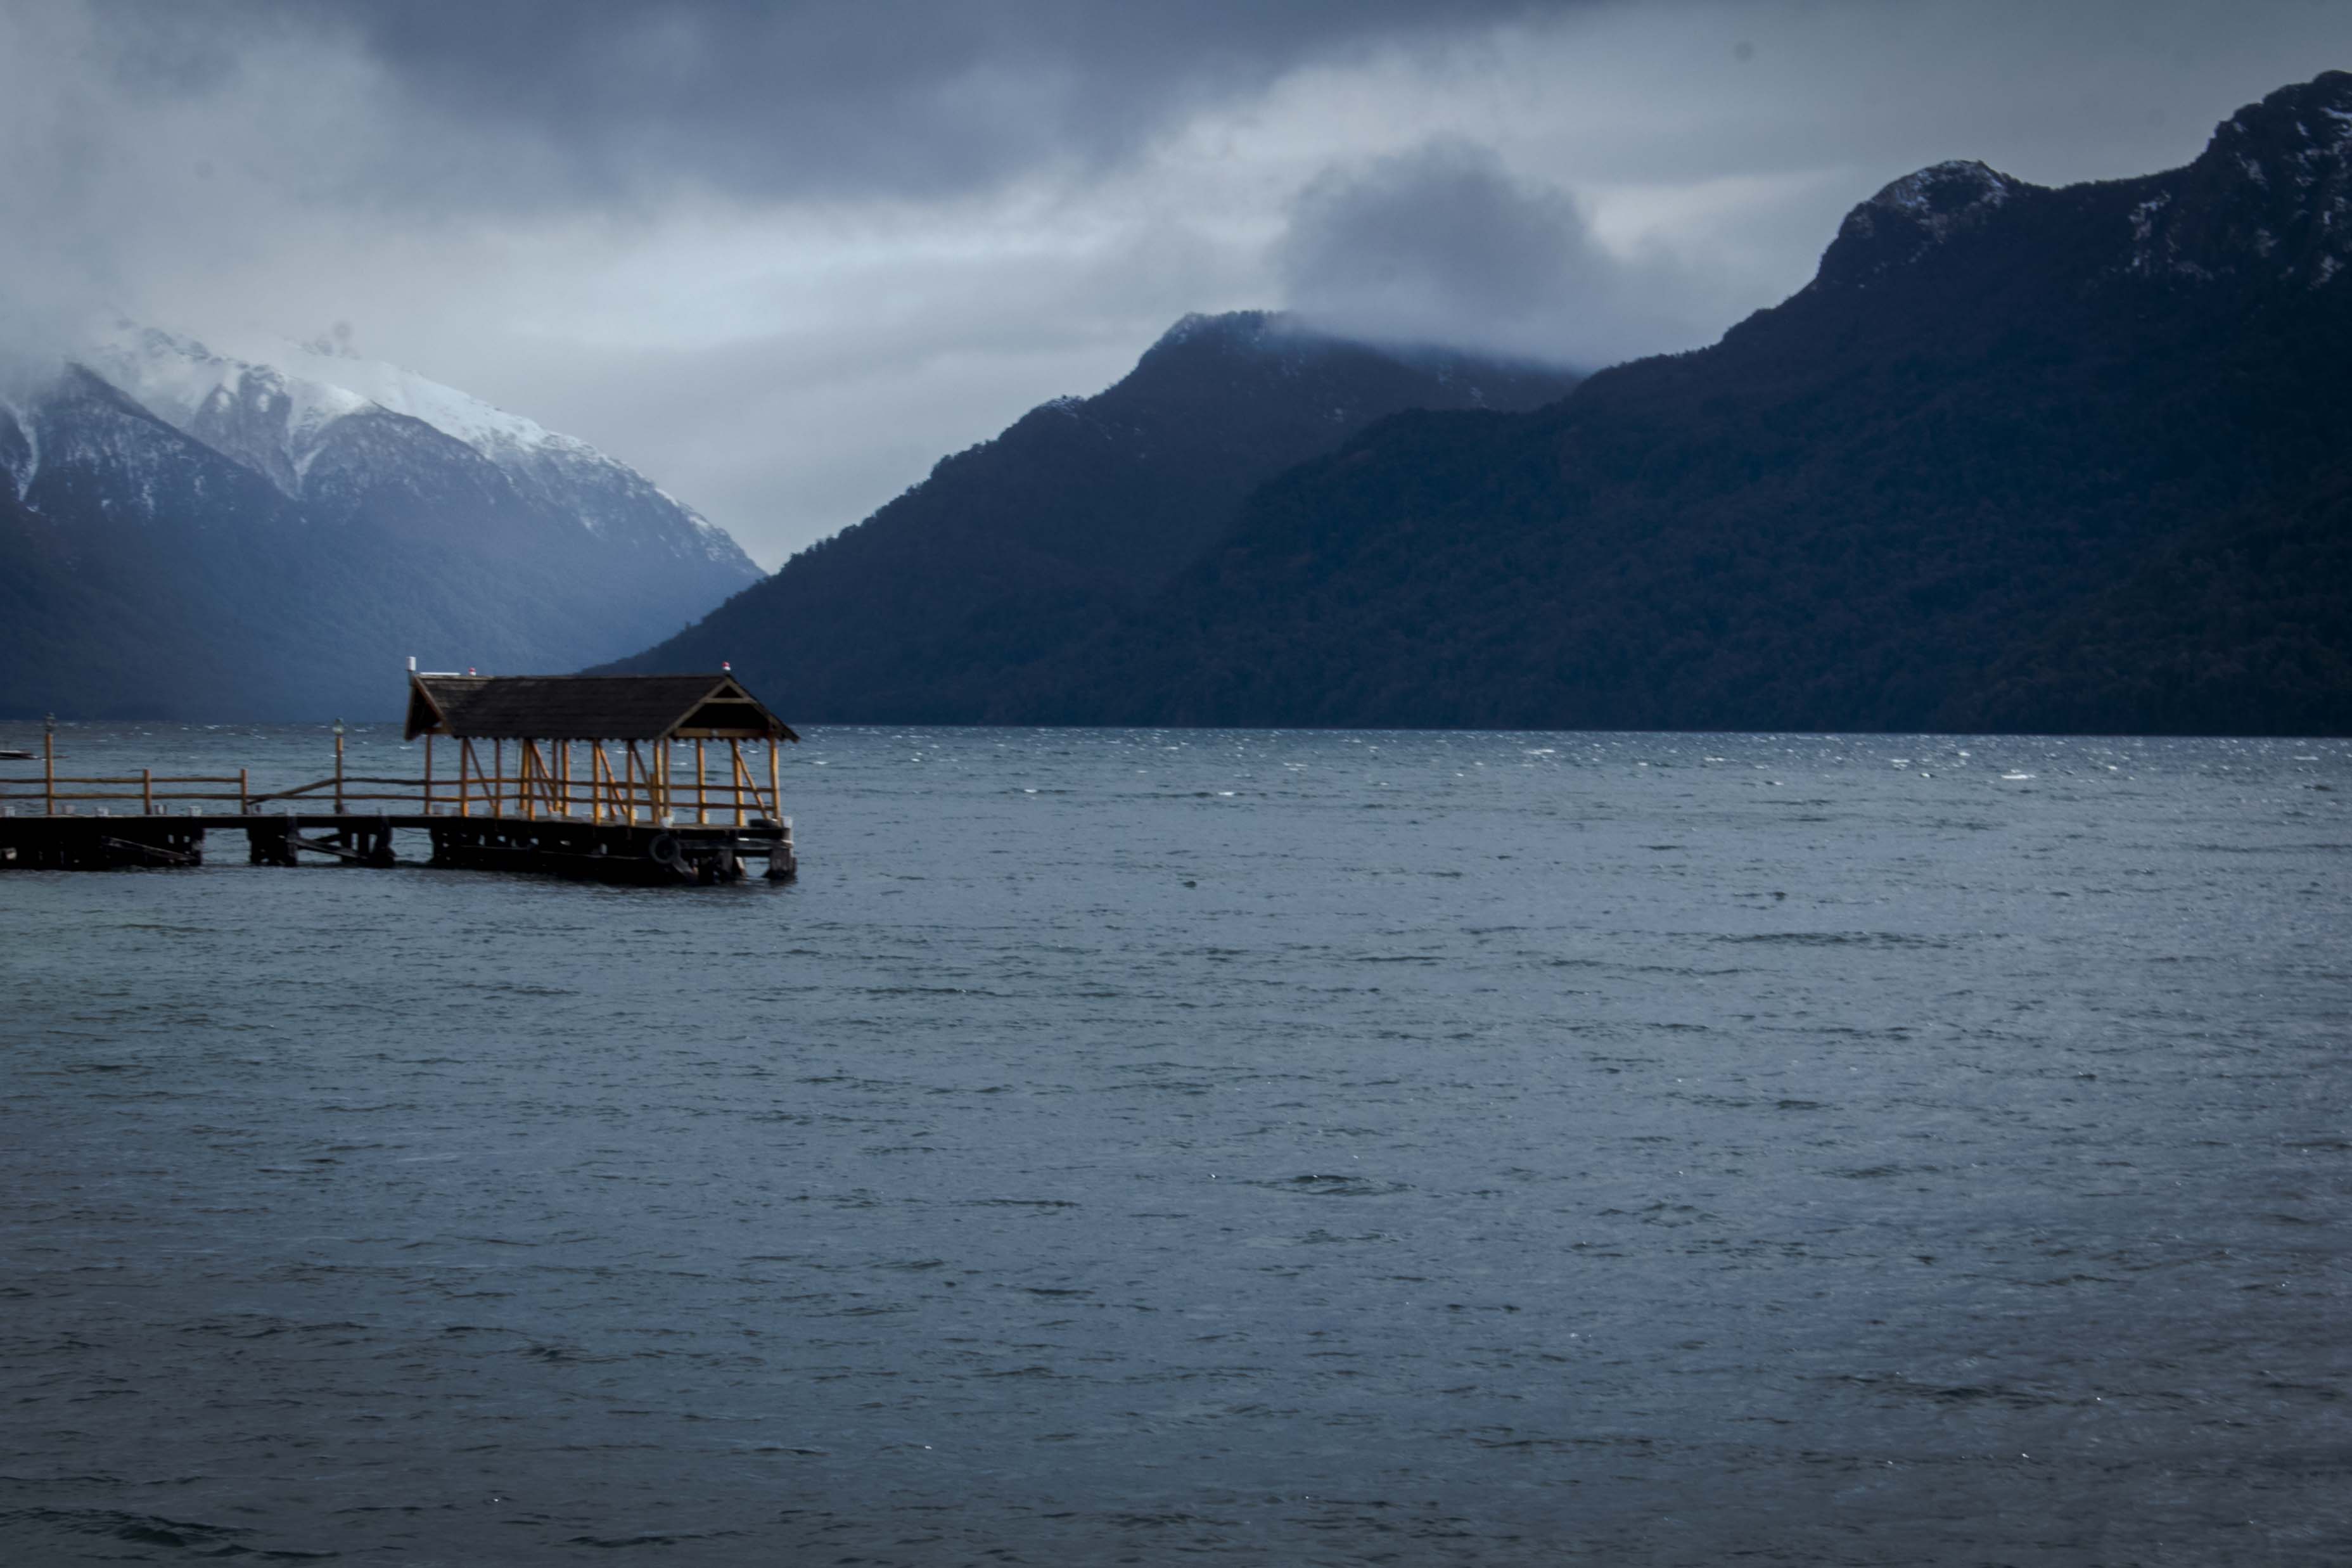
nature, sky, lake, mountain, highland, cloud, water, mountain range, mountainous landforms, sound, loch, atmospheric phenomenon, sea, fjord, ocean, lake district, atmosphere, hill, calm, fell, landscape, alps, river, horizon, reflection, vacation, pier, winter, reservoir, house, coast, inlet, meteorological phenomenon, tourism, wave